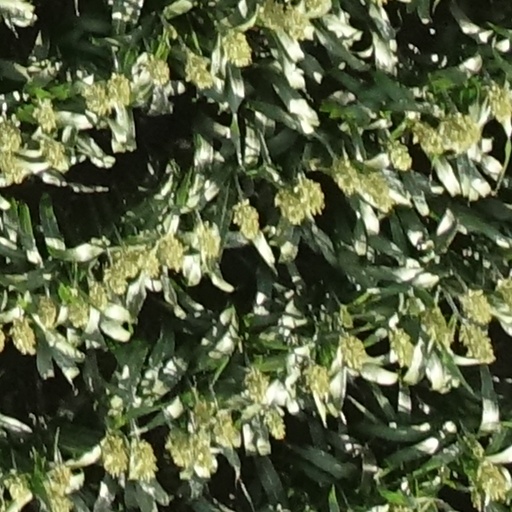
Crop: sorghum